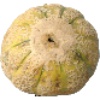
Label: cantaloupe